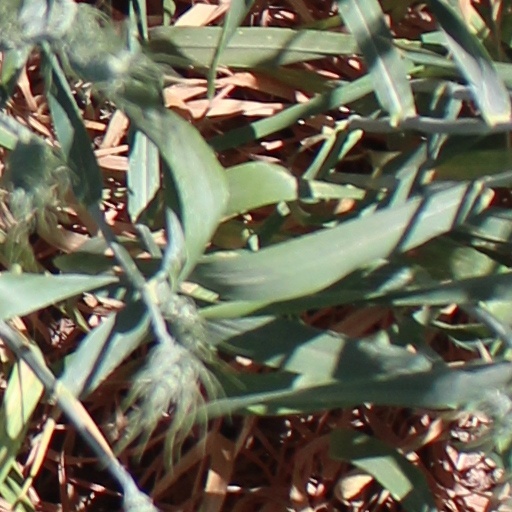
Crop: wheat